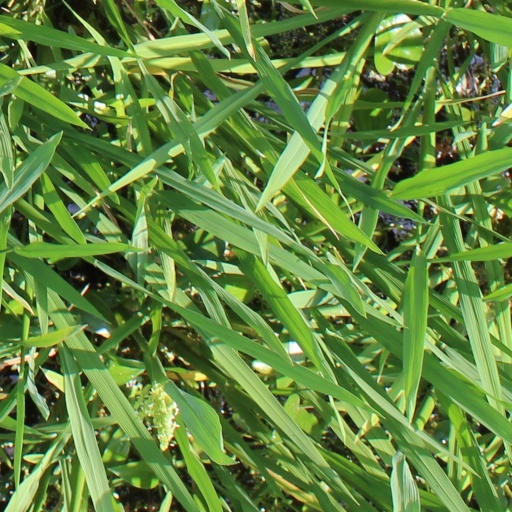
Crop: rice